FOCSA Building

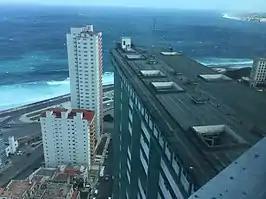
Roof showing penthouse courtyard openings

Penthouse apartments have a "patio" that is open to the sky with access to water that is located next to the kitchen.